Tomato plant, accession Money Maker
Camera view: tilt-top (135 deg); turntable rotation: 210 degrees
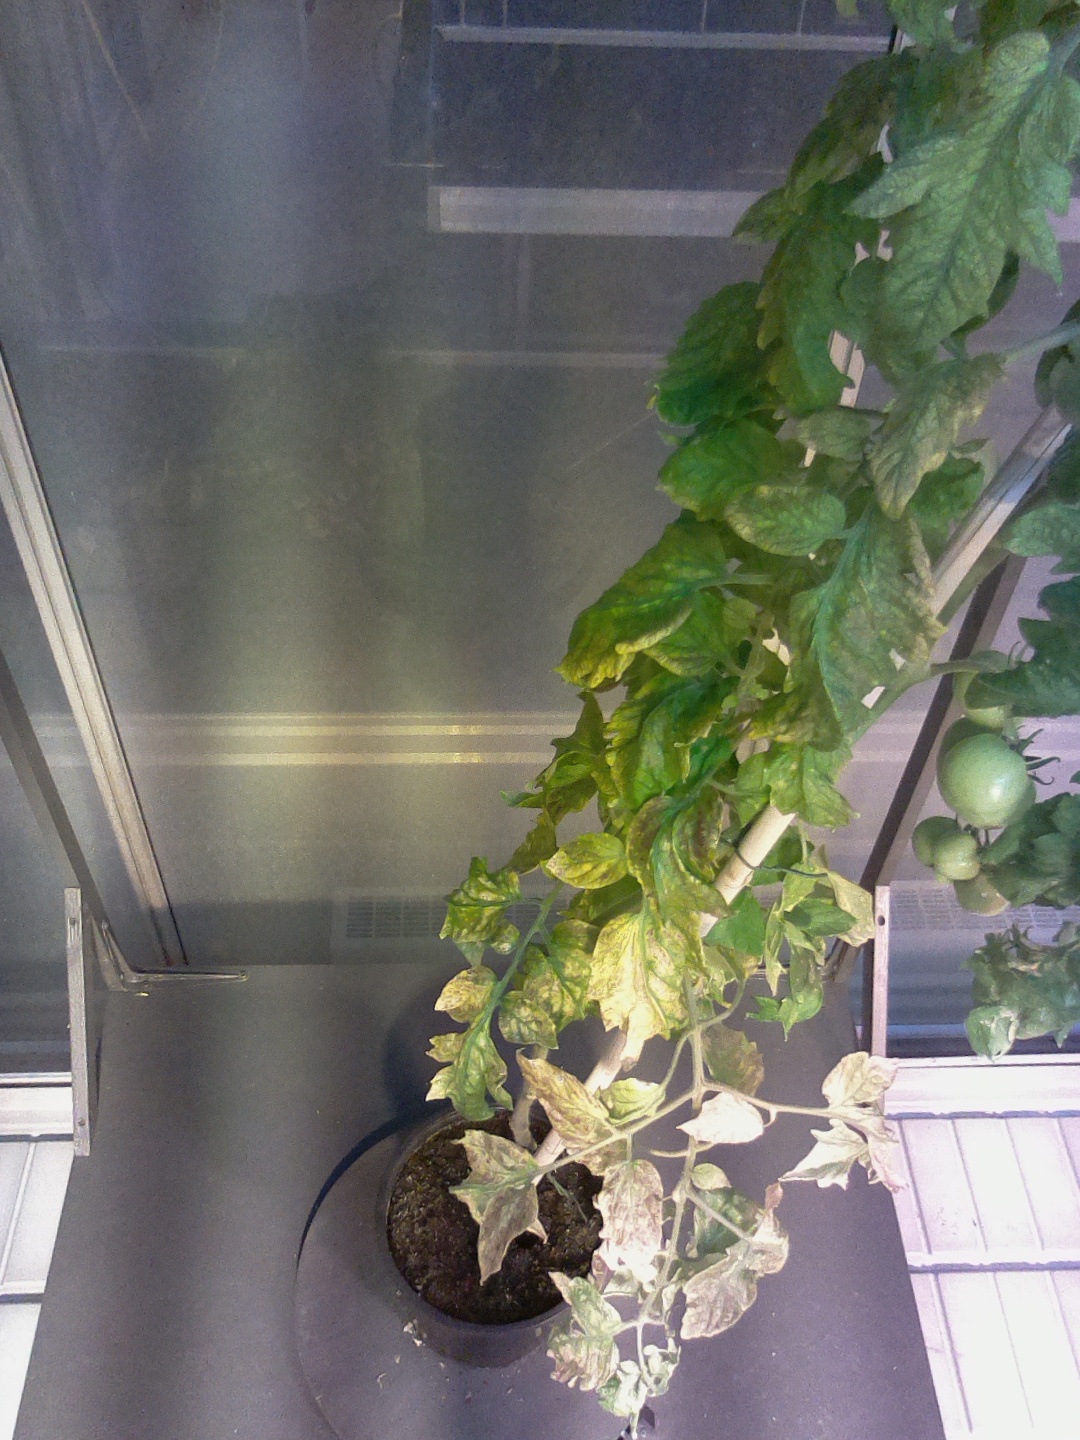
BBCH growth stage 79: 90% -100% of final fruit size